1968 Malian coup d'état

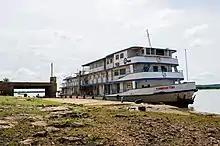
The military tried to arrest President Keïta at Koulikoro Harbor. Pictured is the "Tombouctou", sister-ship of Keïta's "Général Abdoulaye Soumaré", docked in Koulikoro.

During the night of November 18–19, at midnight, the putschists gathered the Kati garrison and announced them their intentions. The telephone network was cut off at 2 am and cadres of the US-RDA were arrested before dawn. The soldiers stopped President Keïta's convoy as he was going back to Bamako from Mopti. They wanted him to be arrested at Koulikoro when landing from his riverboat, the "Général Abdoulaye Soumaré", but Keïta was ahead of schedule and his Citroën DS was blocked at 10 am at Kayo, a few kilometers from Bamako. Lieutenant Bagayoko asked ""Monsieur le président, voulez-vous vous mettre à la disposition de l’armée ?" [Mr. President, would you like to make yourself available to the army?]" and the officers forced him into a BTR-152 armored personnel carrier. He was brought to the center of the capital by 11:30. They demand him to stop his socialist policy and to replace his collaborators but Modibo Keïta refused, arguing he was democratically elected as a socialist. However, according to Captain Abdoulaye Ouologuem, driver of the presidential car, the mutineers only demanded new elections but the president refused. The military faction then broadcast a radio message announcing "the dictatorial regime [...] has fallen".